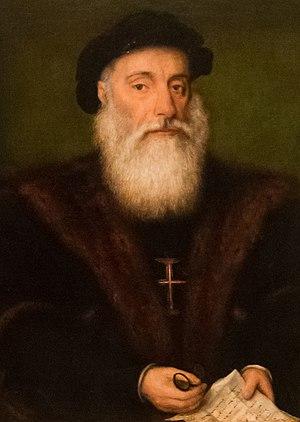
Vasco da Gama, supposé né en 1469 à Sines au Portugal et mort le 24 décembre 1524 à Cochin aux Indes, est un grand navigateur portugais, traditionnellement considéré comme le premier Européen à arriver aux Indes par voie maritime en contournant le cap de Bonne-Espérance, en 1498.